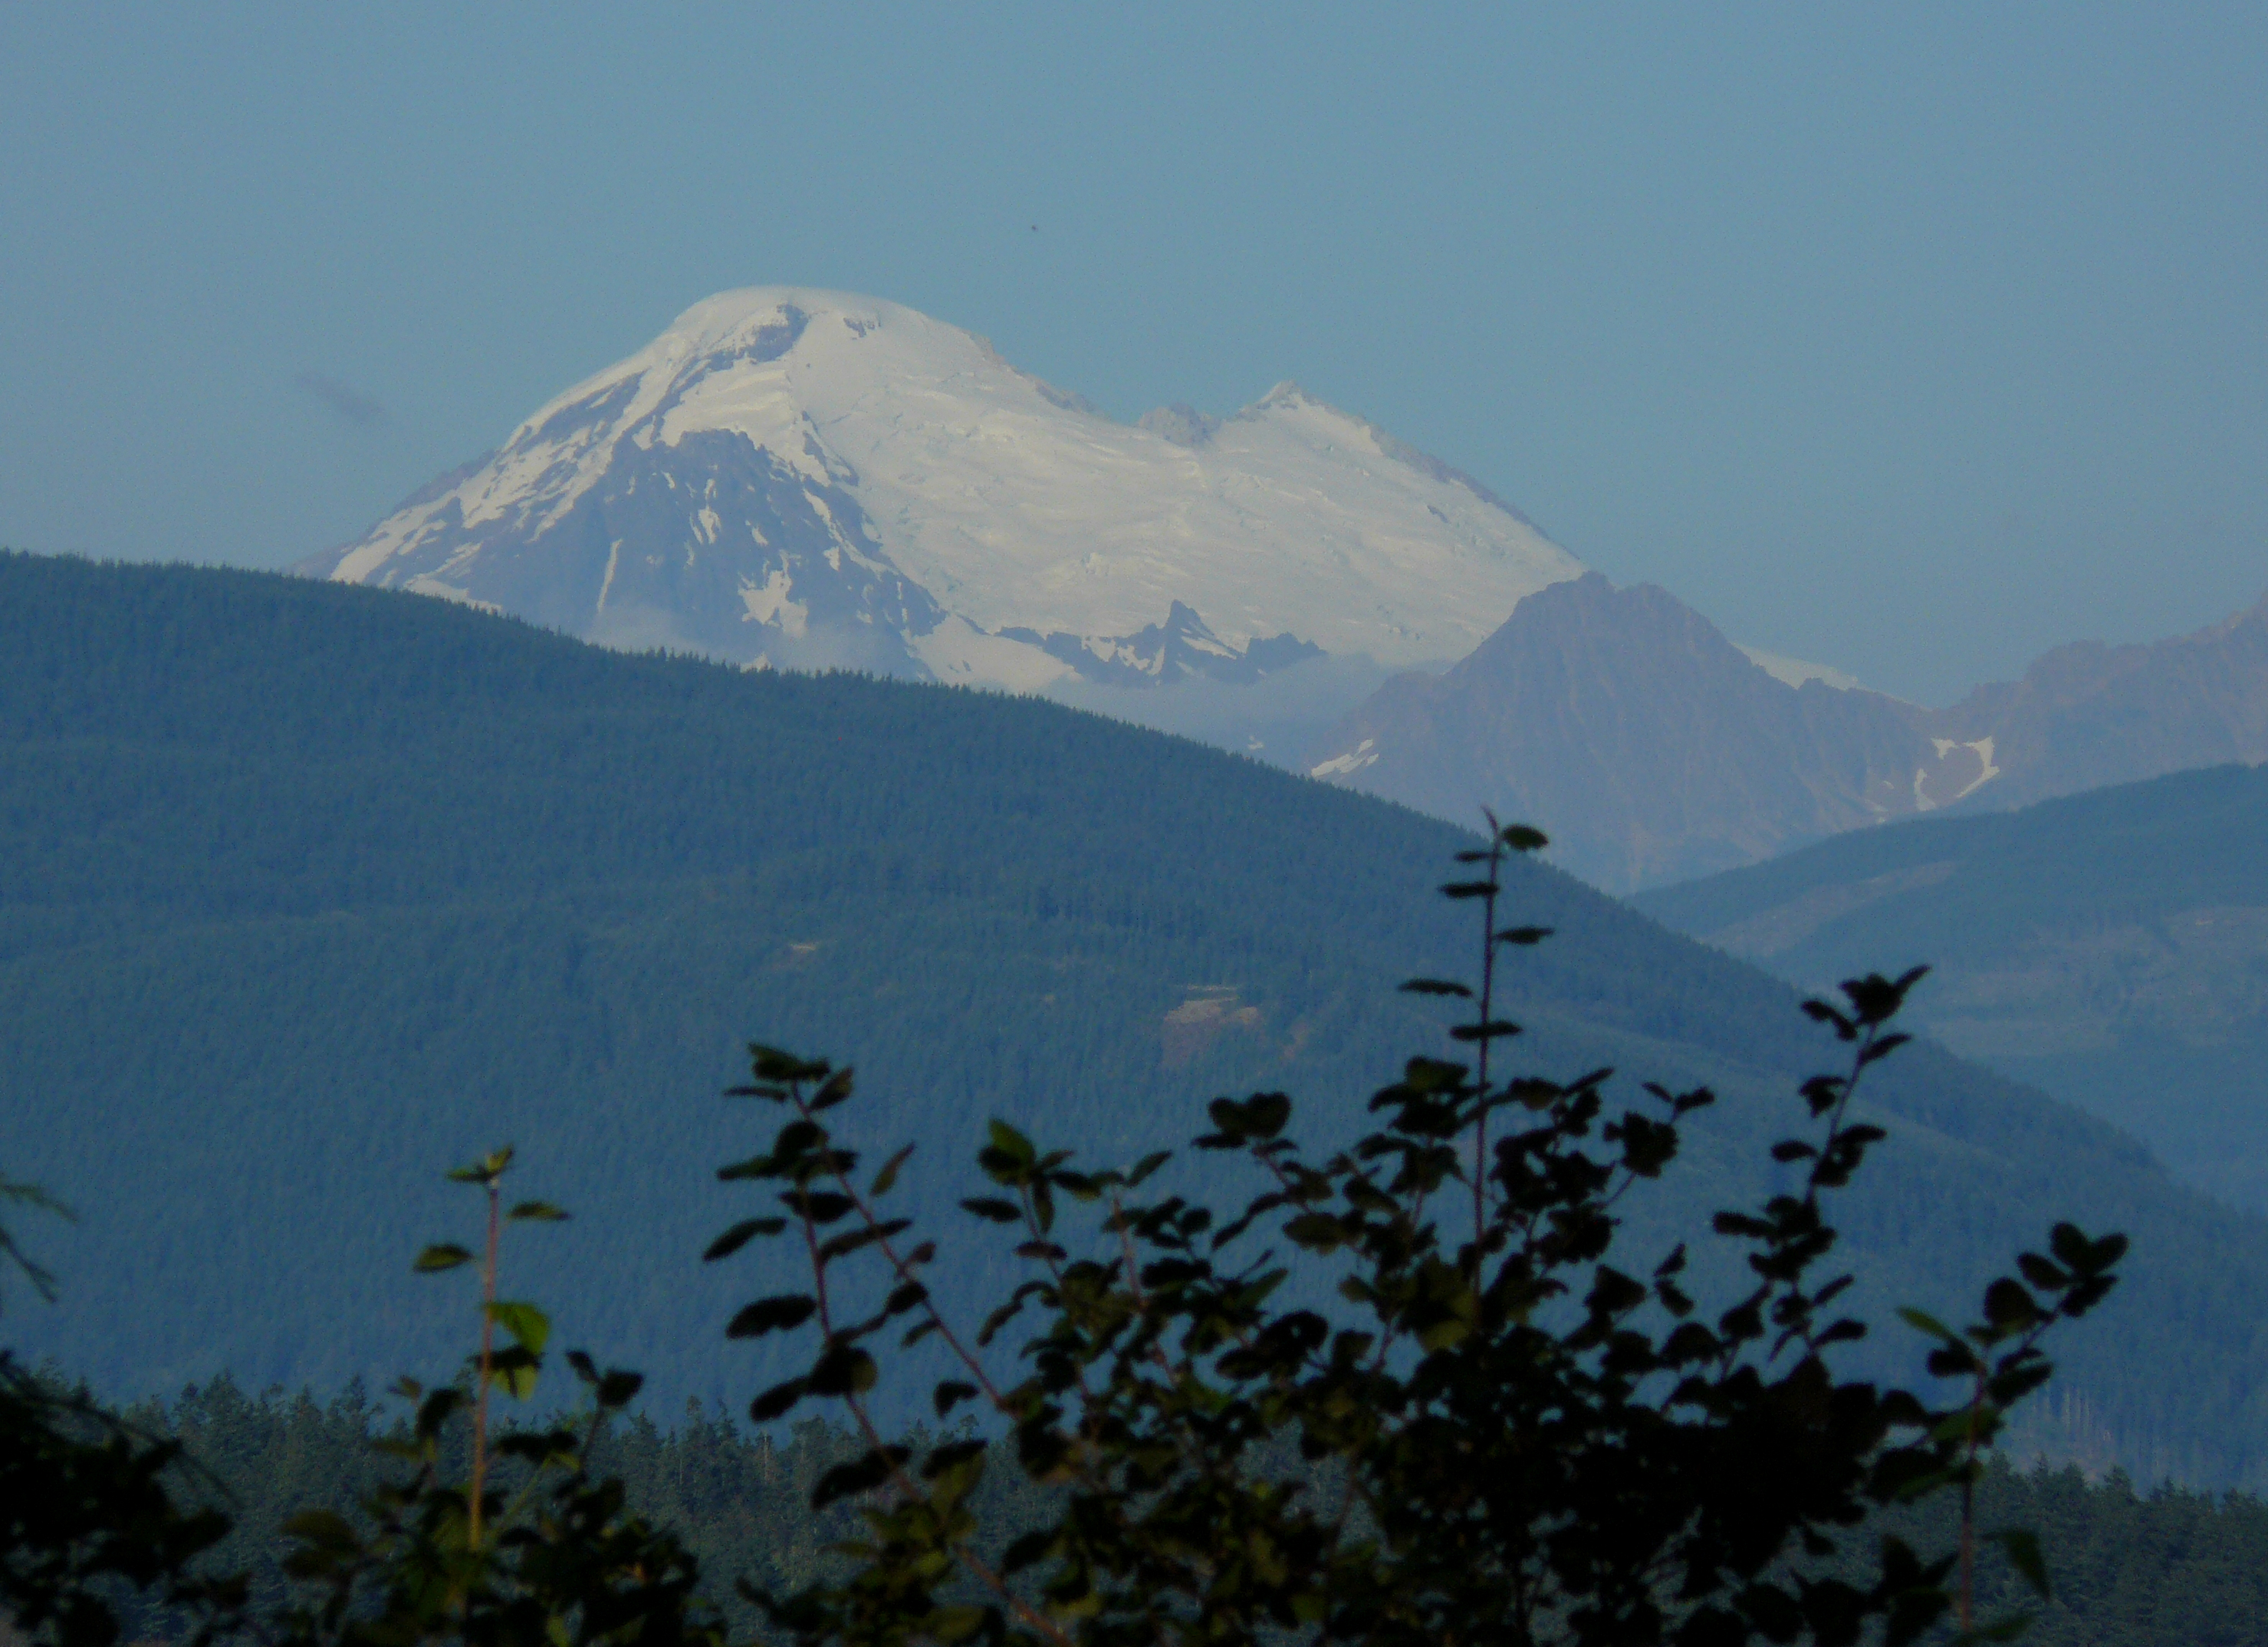
nature, wilderness, mountain, morning, hill, lake, mountain range, ridge, summit, alps, plateau, fell, loch, sanjuanislands, guemesisland, mtbaker, guemesislandwa, landform, geographical feature, atmospheric phenomenon, mountainous landforms